History of roller derby

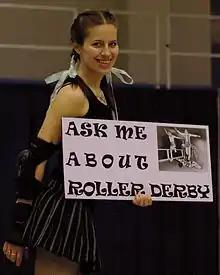
A Blue Ridge Rollergirls skater offers help to novice fans. (Asheville, North Carolina).

In 2000, Daniel Eduardo "Devil Dan" Policarpo, then an Austin, Texas musician, recruited women to skate in what he envisioned would be a raucous, rockabilly, circus-like roller derby spectacle. After an organizational meeting and a disputed fundraiser, Policarpo and the women parted ways. The women then self-organized as Bad Girl Good Woman Productions (BGGW) in 2001, creating a new generation of roller derby, open to women only. Founders formed four teams and staged their first public match in Austin in mid-2002. Shortly after, the league split over business plans: The Texas Rollergirls embraced flat-track play, while the BGGW league took the name TXRD Lonestar Rollergirls and went on to skate banked-track roller derby.